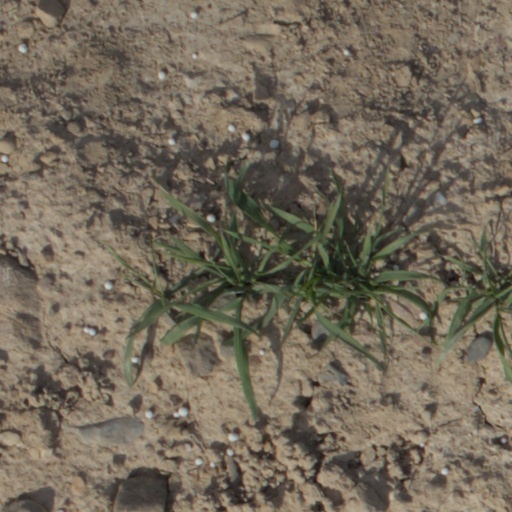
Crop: wheat